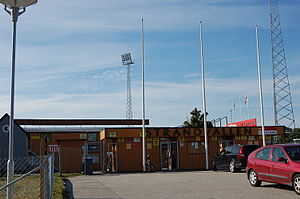
Mjällby AIF
Hjemmebane, Strandvallen
Mjällby/Melby almindelige idrætsforening er en blekingsk fodboldklub, som holder til i byen Hällevik i Lister, der i middelalderen var et separat landskab i Danmark ved siden af Skåne og Bleking og hvor de ældste danske runesten findes. Klubben er stiftet i 1939, og vandt den næstbedste svenske række Superettan i 2009-sæsonen, og rykkede dermed op i Sveriges bedste fodboldliga, Allsvenskan.